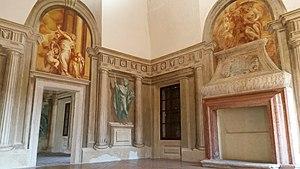
Villa Nichesola-Conforti est l'un des exemples les plus significatifs du modèle de villa du Cinquecento en Valpolicella. L'intérieur présente trois salles décorées par des fresques au sujet mythologique peintes par Paolo Farinati, peintre originaire de Vérone.